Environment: real
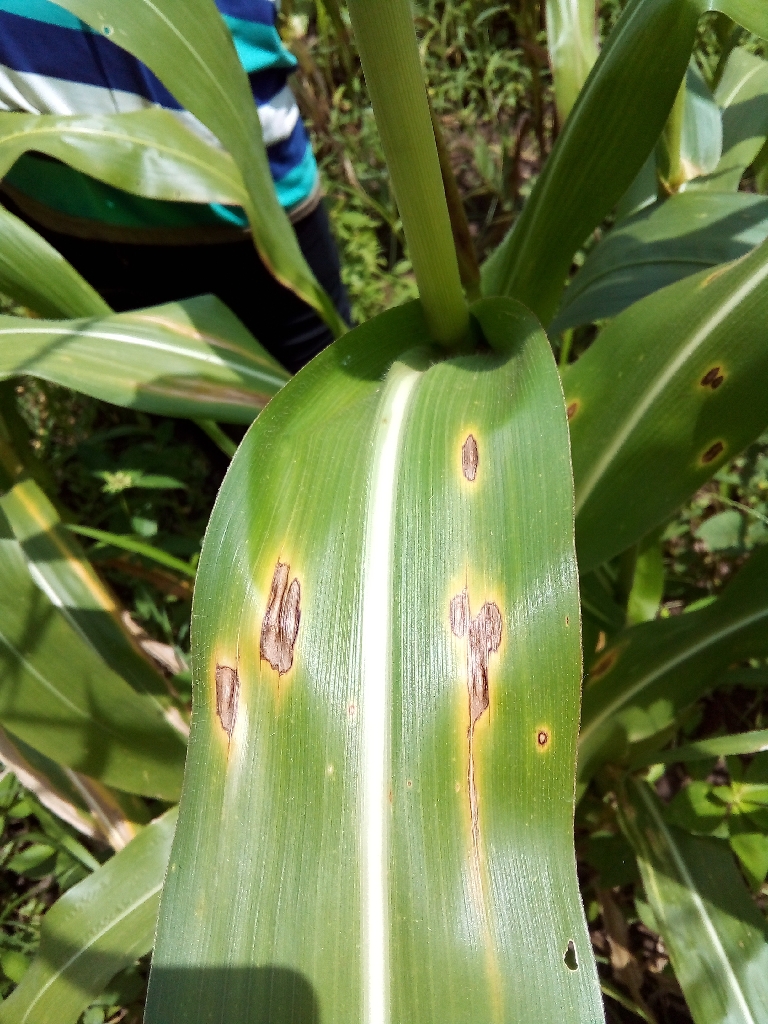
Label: northern_corn_leaf_blight